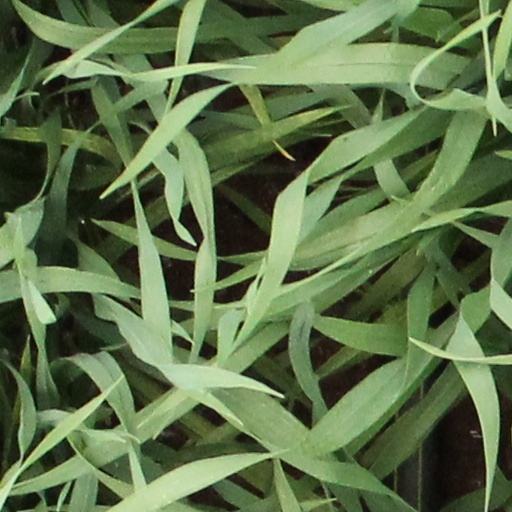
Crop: wheat